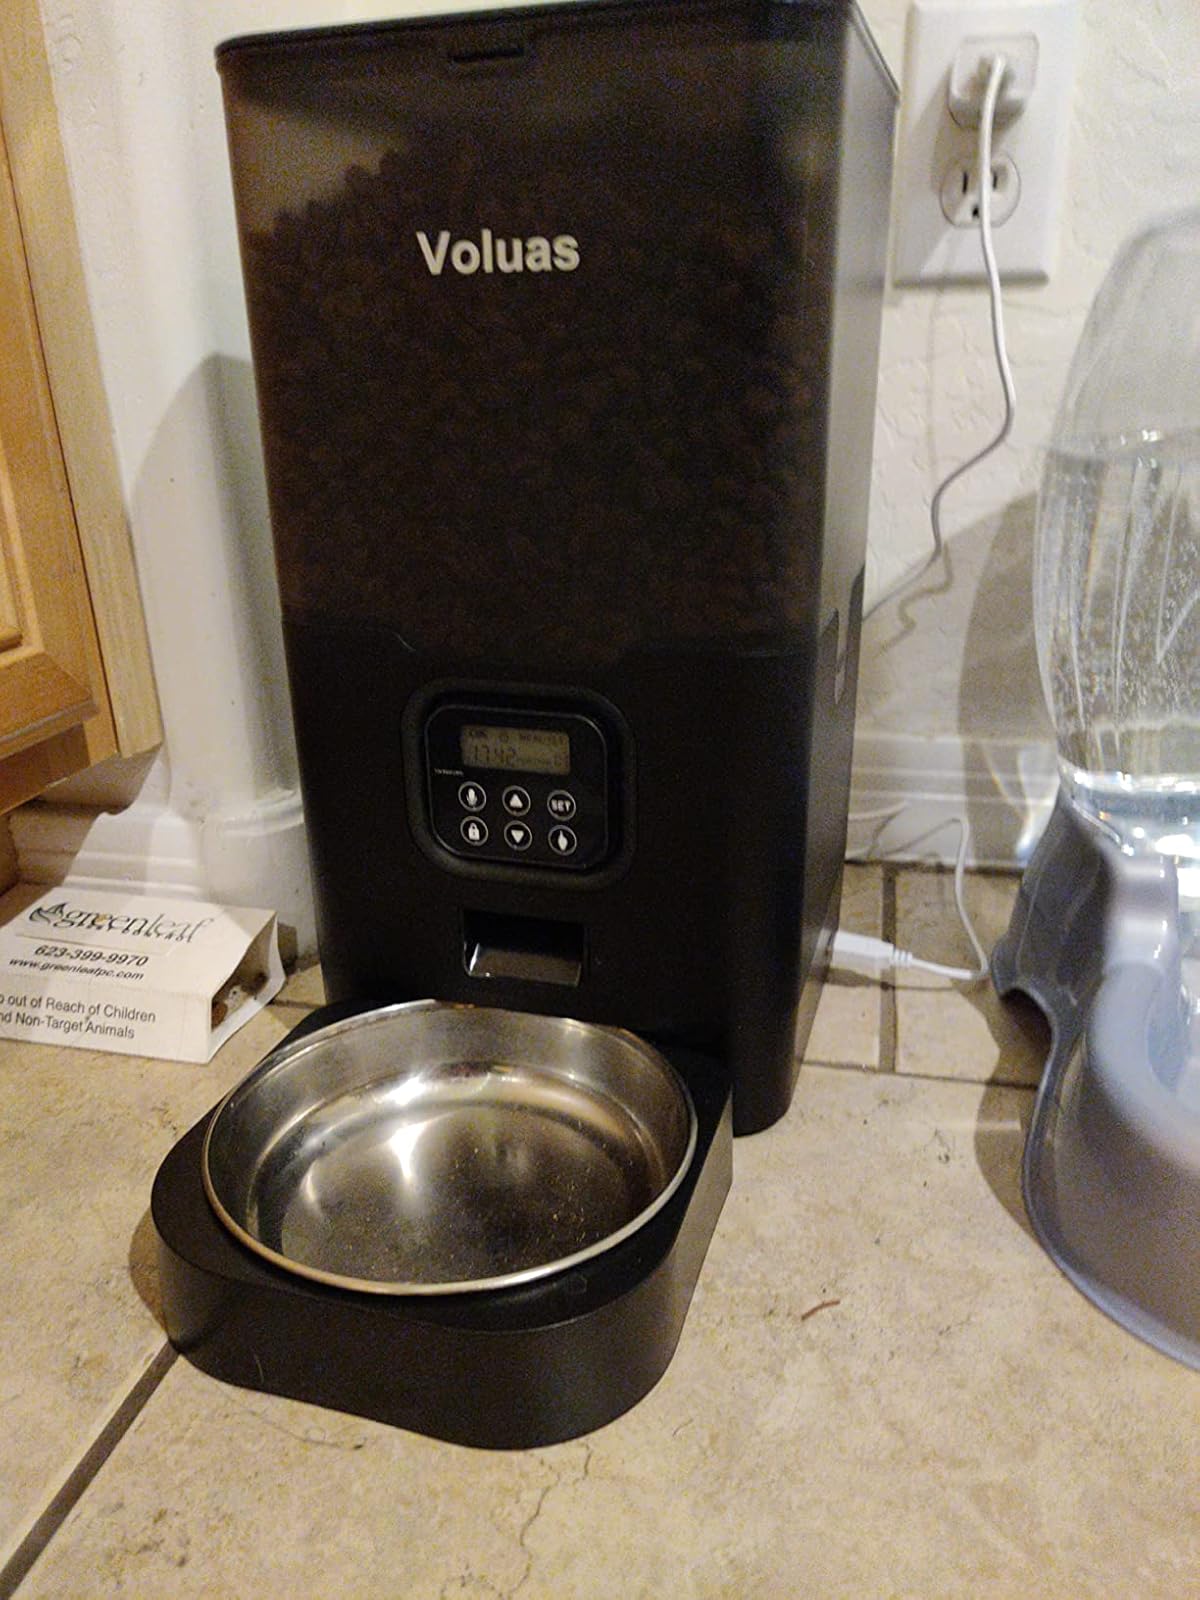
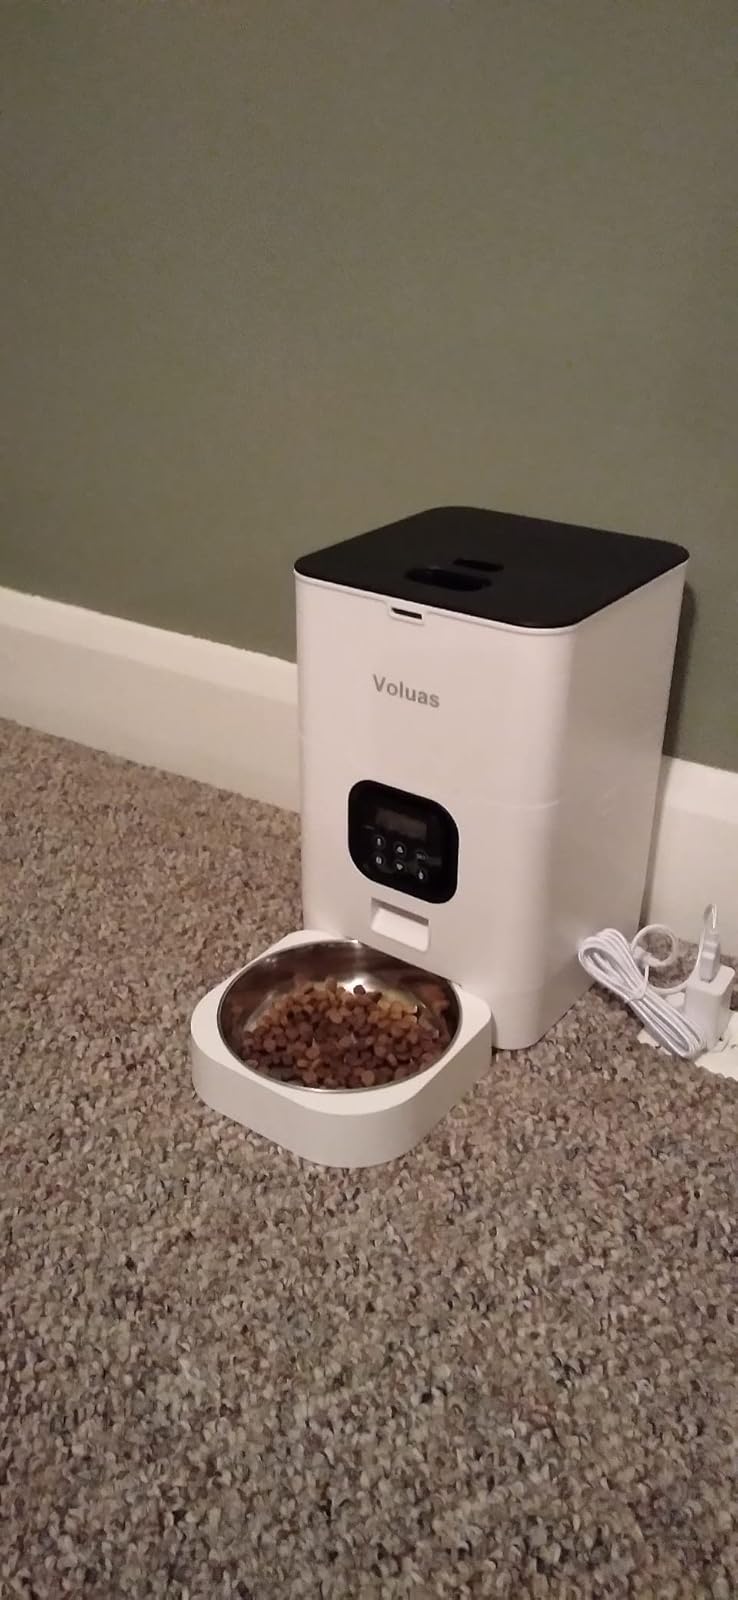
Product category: items_feeder
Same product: no